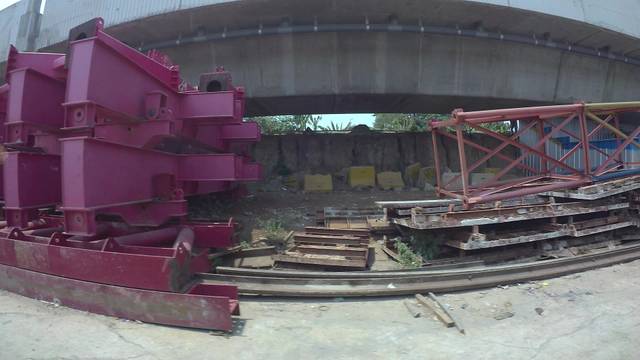
Region: Indonesia
Coordinates: -6.214, 106.856